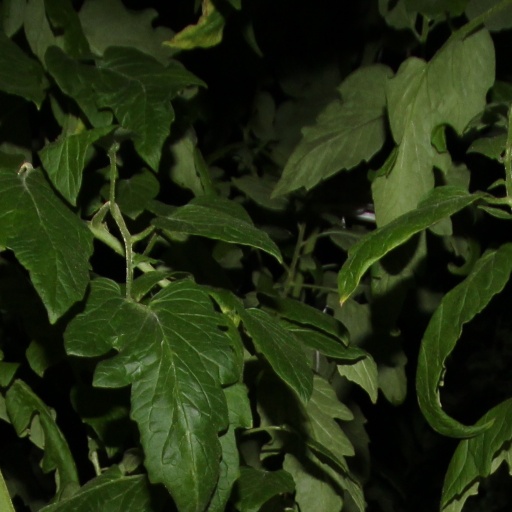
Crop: tomato